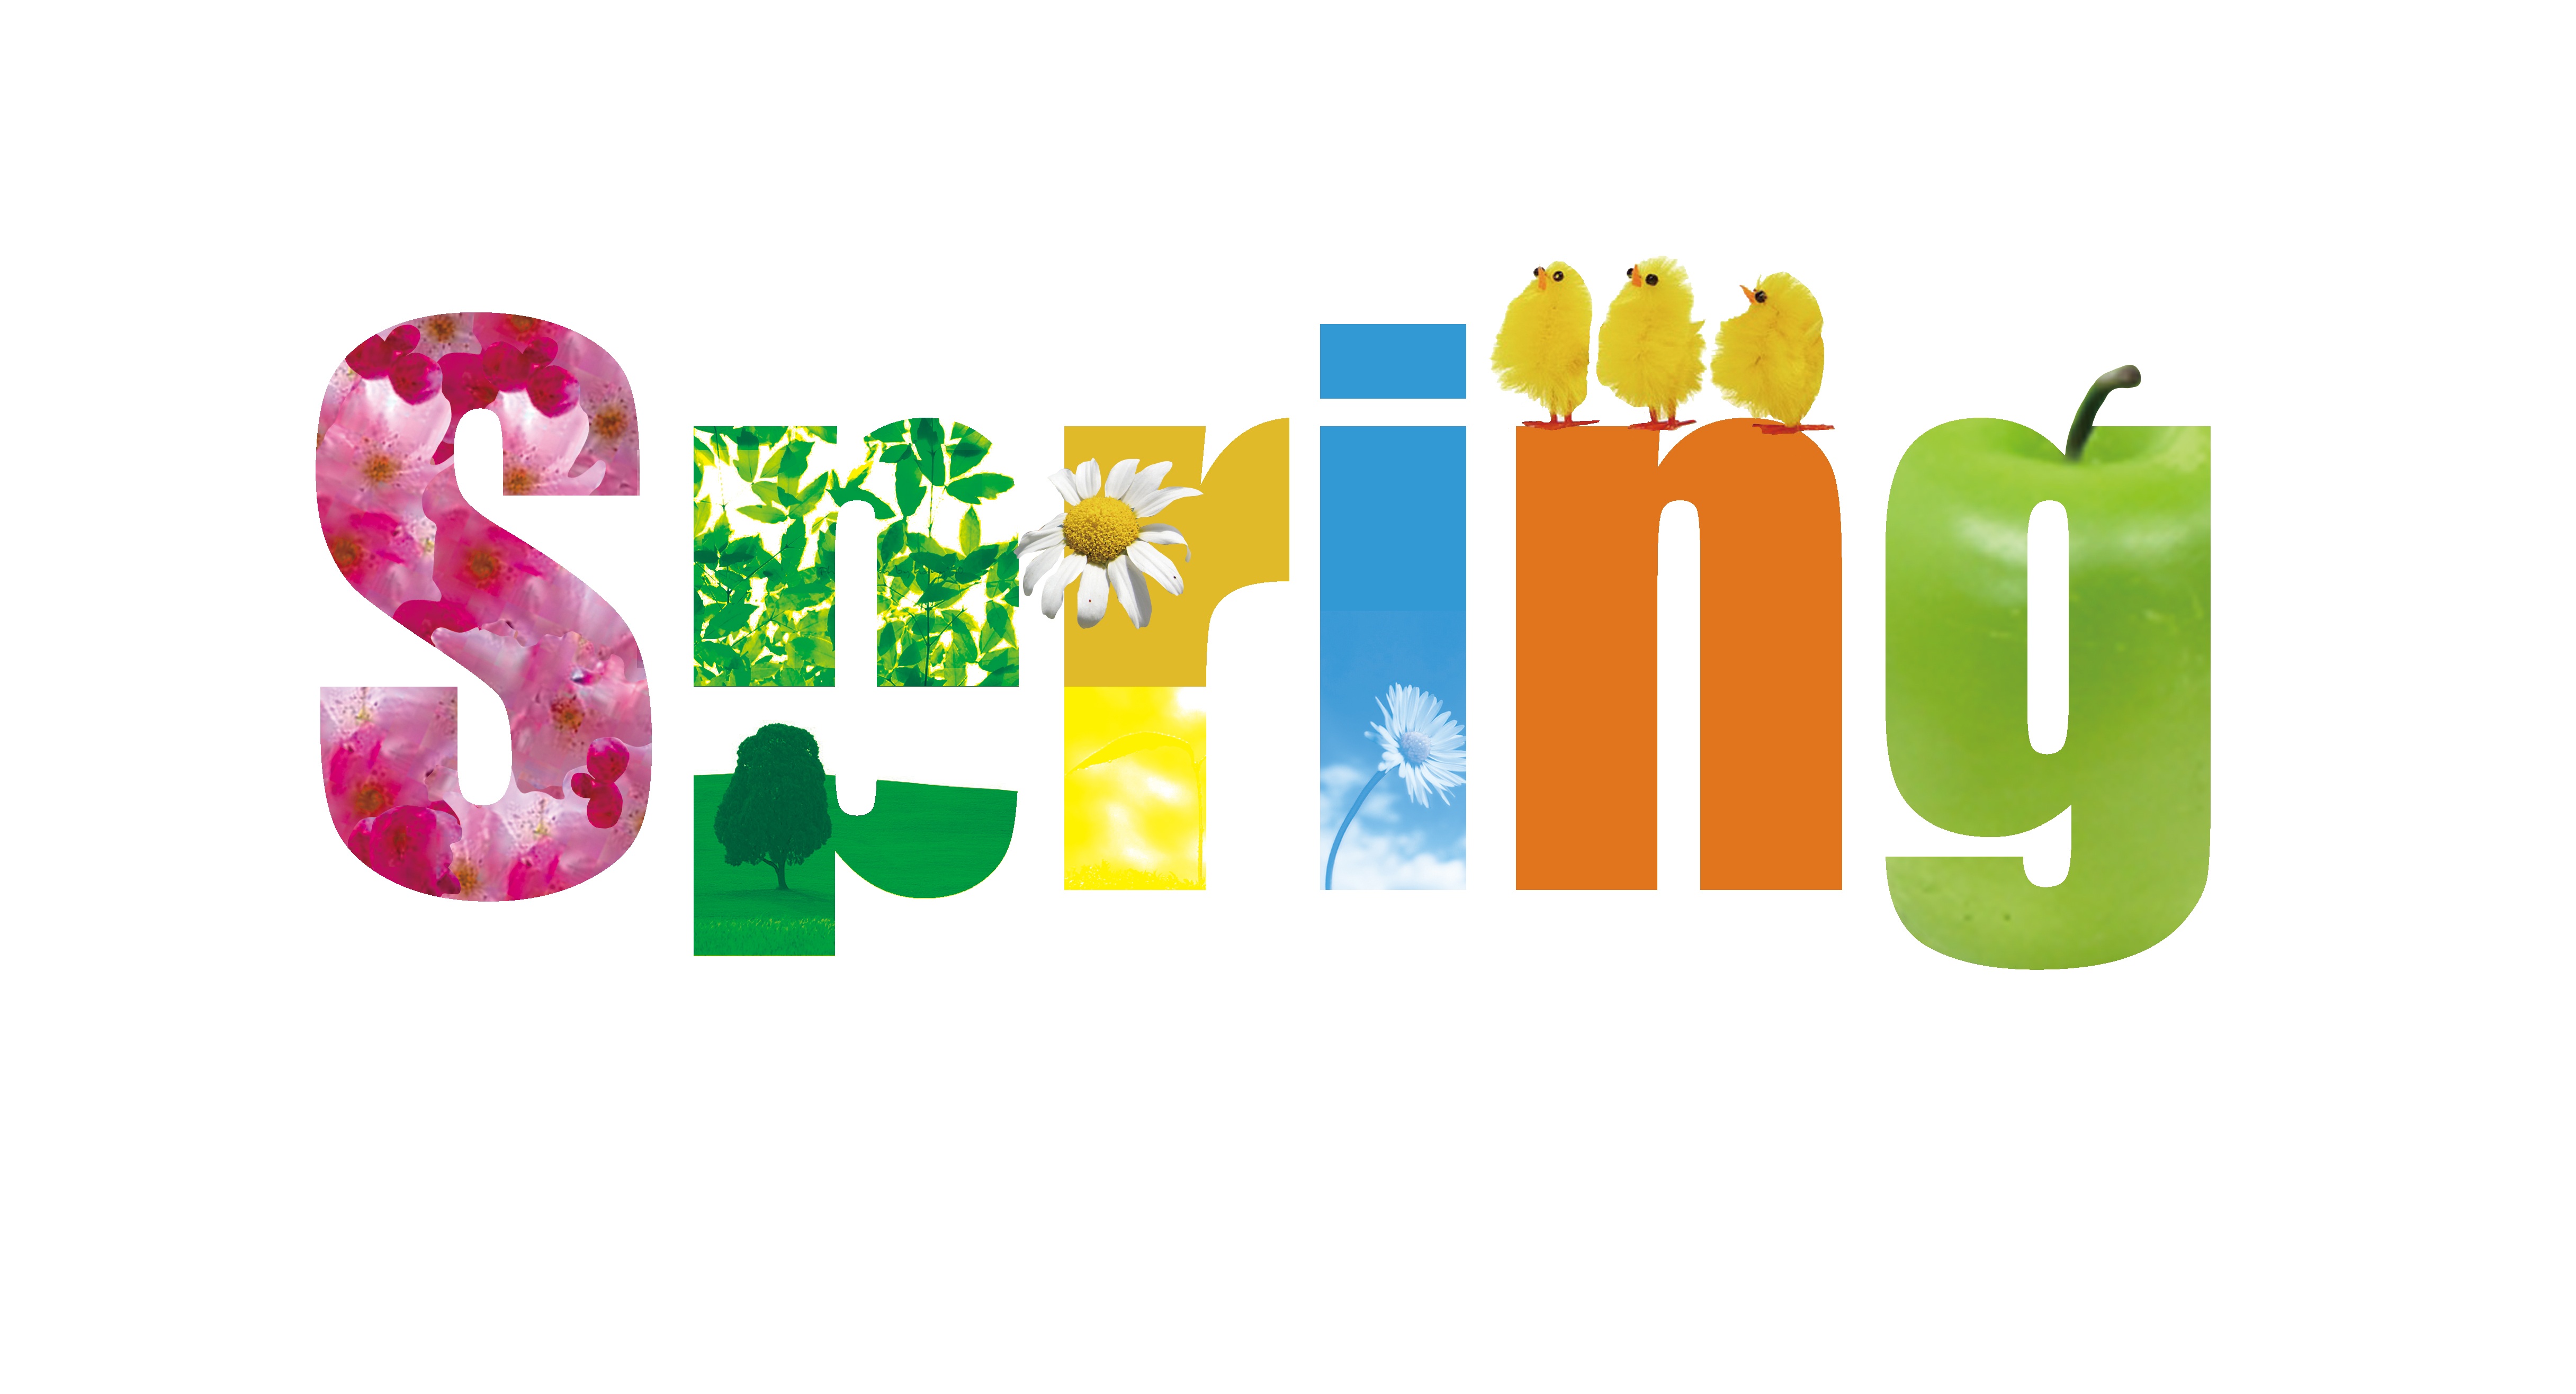
apple, landscape, tree, flower, number, spring, brand, product, font, illustration, happy, logo, text, joy, chick, typo